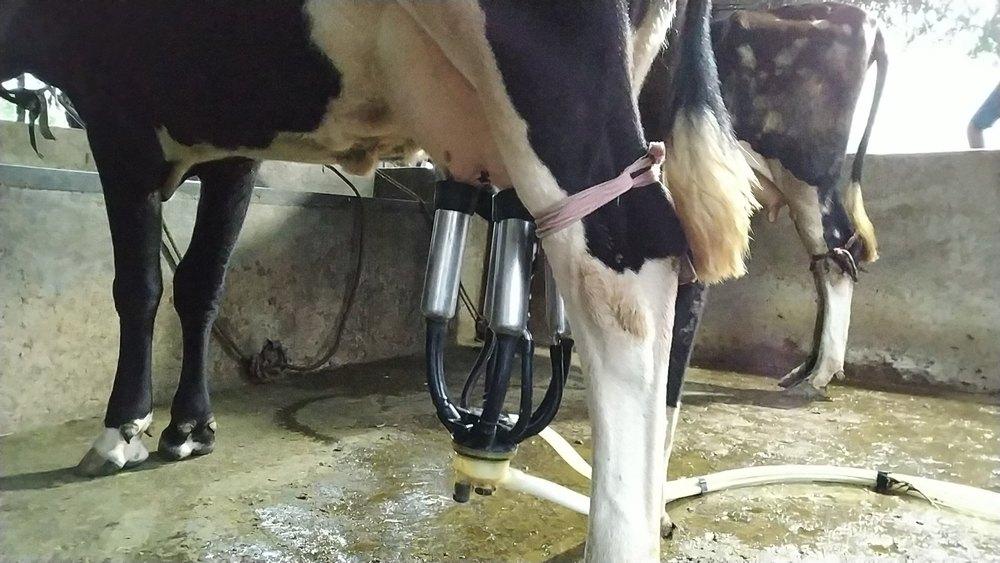
Hapa bila shaka ni ndani ya zizi la ng'ombe na katika ndani ya zizi hili kuna  ng'ombe ambao wanakamuliwa kupitia njia za kisasa ambazo hazimuhitaji mkulima kuwakama ng'ombe hao wenyewe ila zinatumia mashine spesheli kukama ng'ombe hawa.